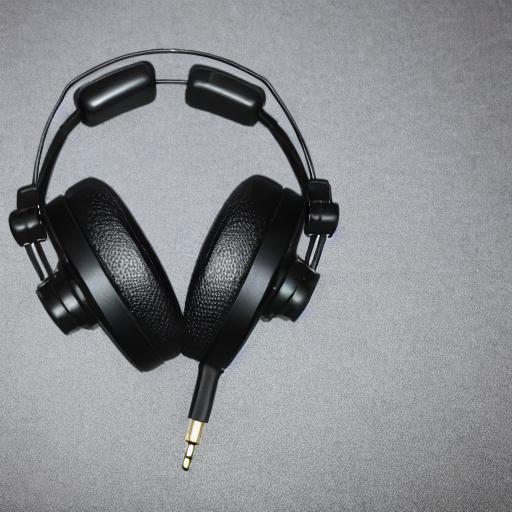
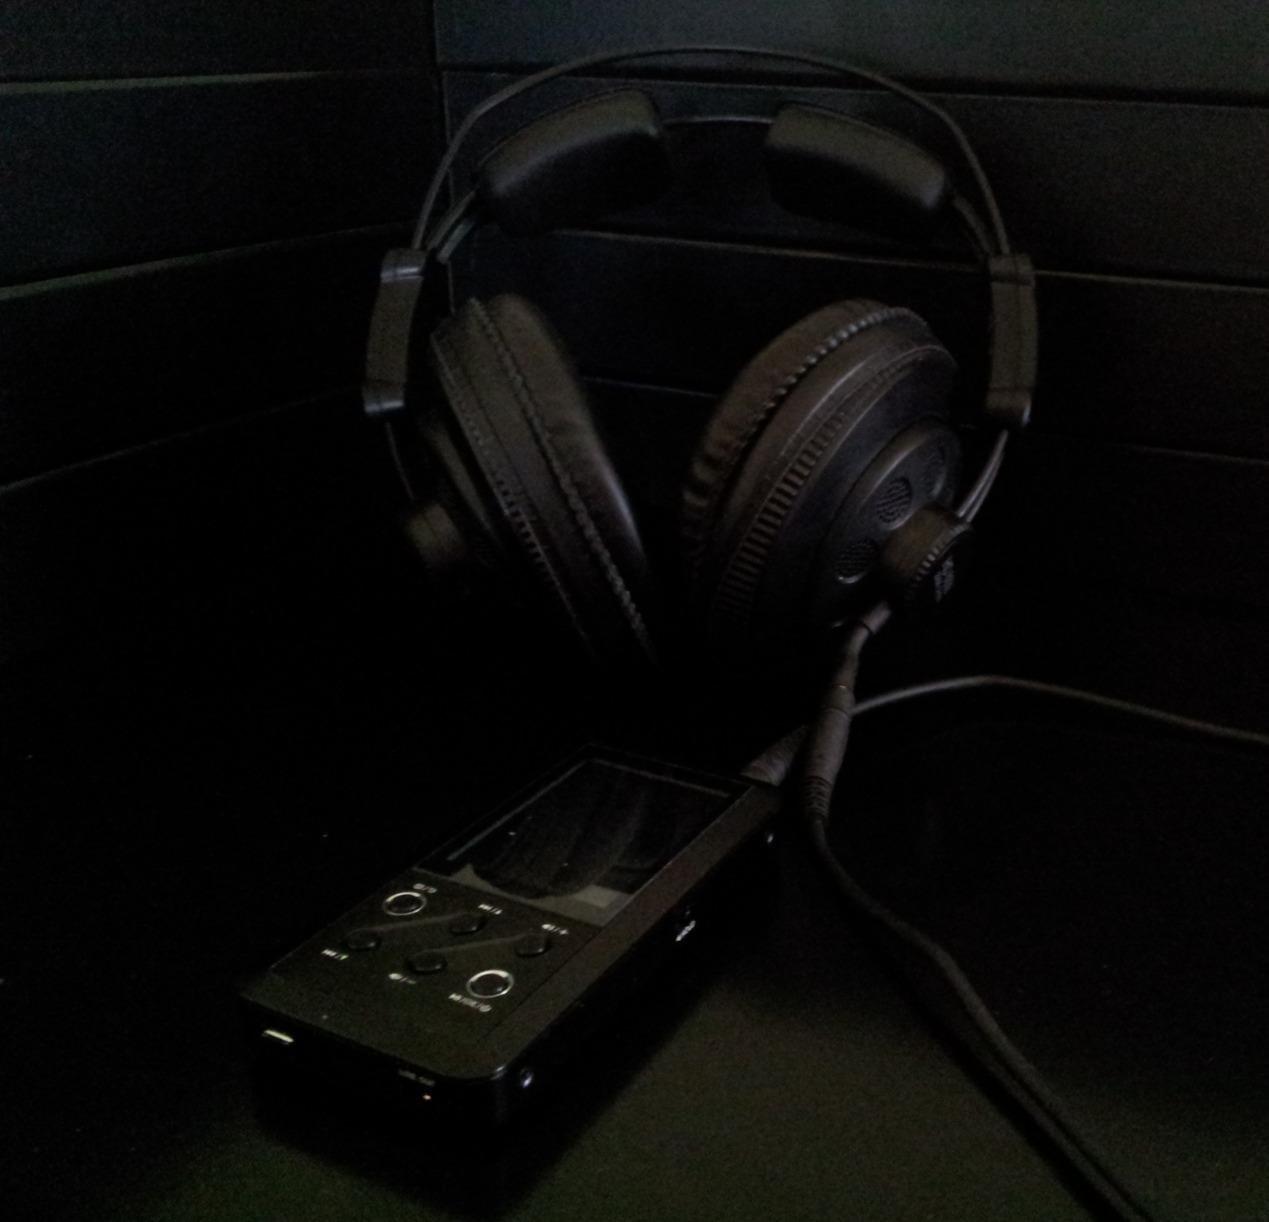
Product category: headphones
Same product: no